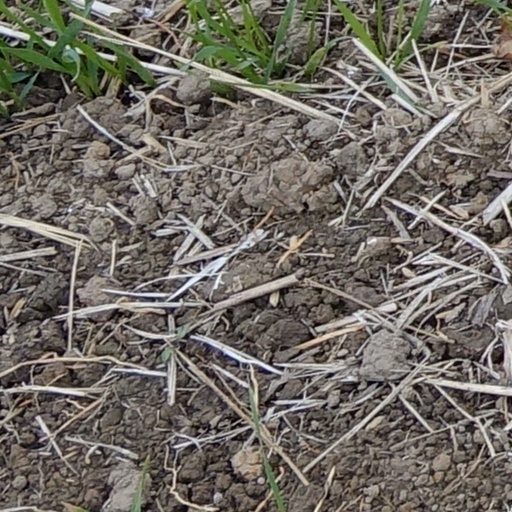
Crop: wheat